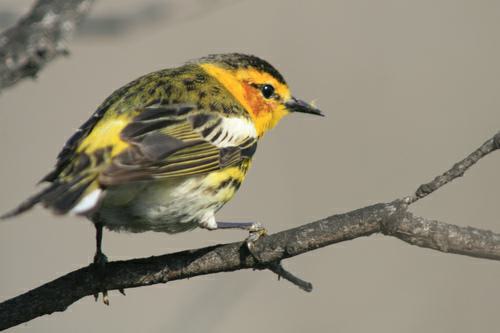
A photo of a cape may warbler